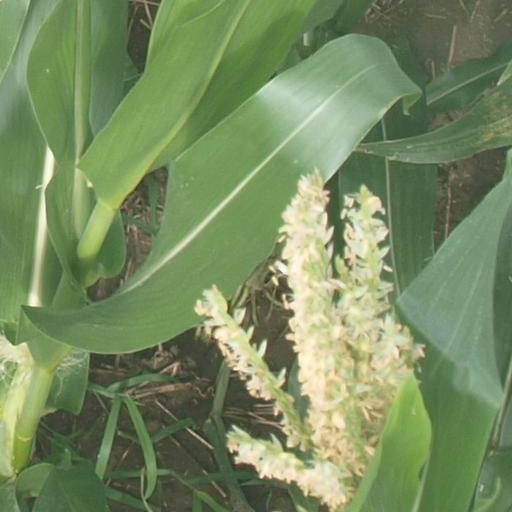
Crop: maize; corn